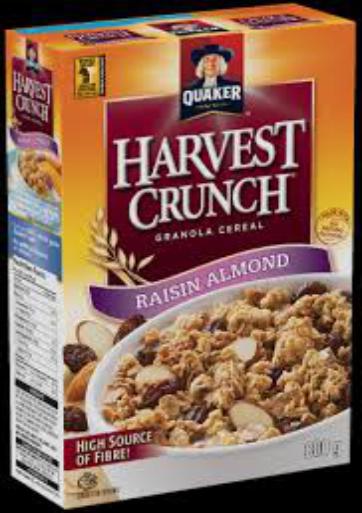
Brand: Harvest Crunch
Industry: Food